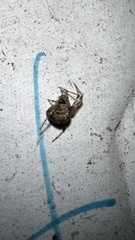
Species: Parasteatoda_tepidariorum